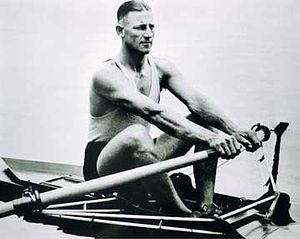
Henry Pearce
Henry Robert Pearce var en australsk roer, og dobbelt olympisk guldvinder.